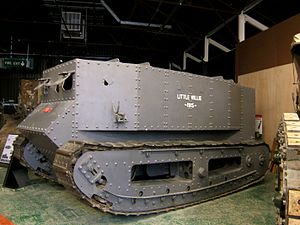
Little Willie
Little Willie på the Tank Museum, Bovington (2006)
Little Willie var en prototype under udviklingen af den britiske Mark I kampvogn. Den blev konstrueret i efteråret 1915 på foranledning af Landships Committee, det var historiens første færdige kampvognsprototype. Little Willie er den ældste overlevende kampvogn, og er bevaret som et af de mest berømte elementer i samlingen på The Tank Museum, Bovington, England.